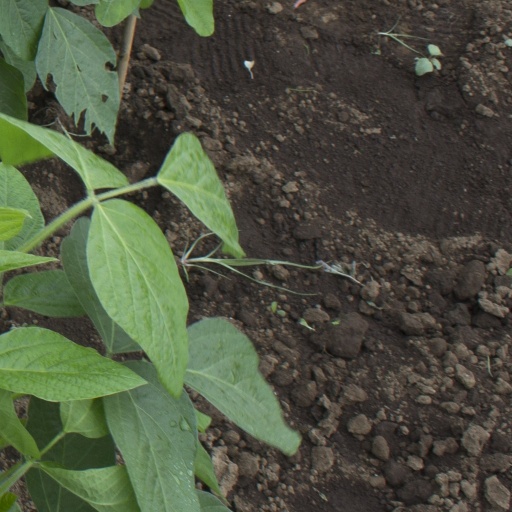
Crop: soybean